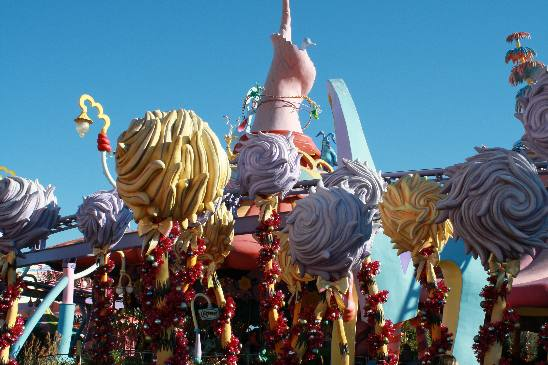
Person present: No